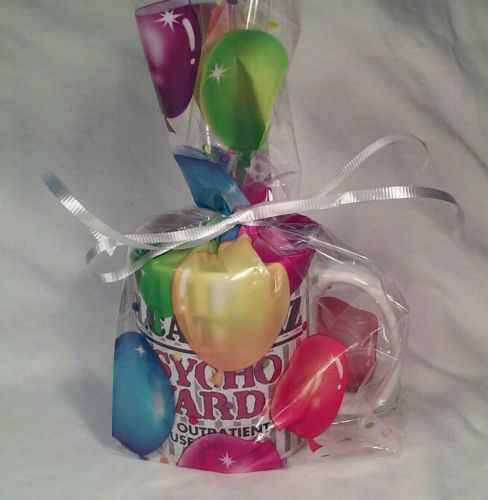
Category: mug